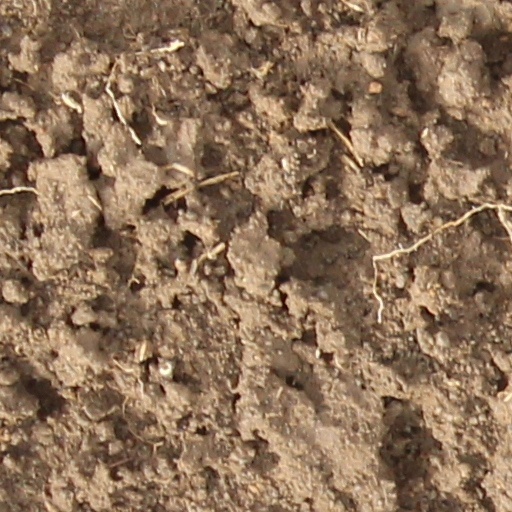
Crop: wheat